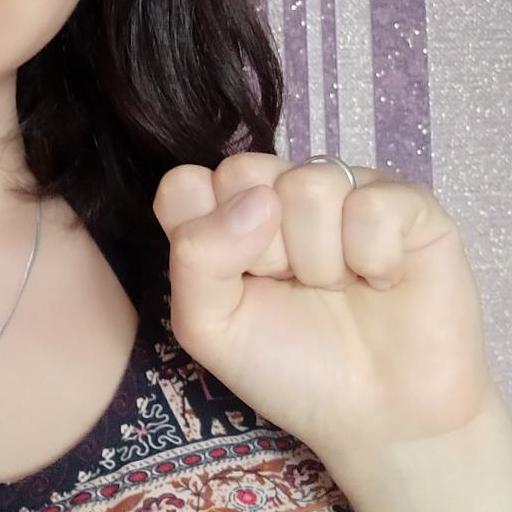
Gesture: fist